Bellevue, Edinburgh

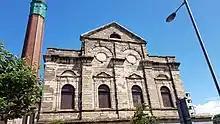
McDonald Road Power Station, Edinburgh, UK. Front elevation

Designed by John Cooper and built in 1899, this former Coal Fired Power station highly unusually had an Italian Renaissance basilica style sandstone frontage. The station originally powered the Leith Walk tram system and although it still houses an operational sub station, the building is in such poor repair, with the frontage now badly disintegrating, that it was put on the Buildings at Risk register in 2009, where it remains. The towering red brick chimney stack, however, is well preserved.